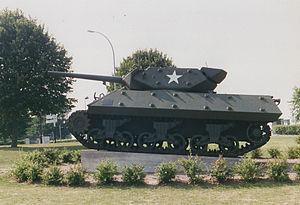
Le chasseurs de chars M10, connu également accompagné de son surnom M10 Wolverine », est un chasseur de chars américain construit à partir de 1942 utilisé pendant la Seconde Guerre mondiale.